Tucker 48

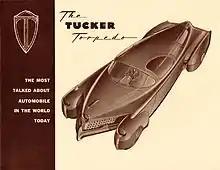
Tucker Torpedo brochure, c. 1947. This concept drawing includes a centrally positioned steering wheel, doors that wrap up into the roof, and front fenders that turn when the car is cornering. These features did not reach production.

Before the war's end, Preston Tucker began working on plans for his new automobile. In the summer of 1944, he hired noted car designer George S. Lawson to style his new automobile. Lawson worked on the project for over a year and a half before his design debuted publicly, beginning about February 1946 and found as late as a year later in March 1947. Lawson was named the Tucker Corporation's "chief stylist" in February 1946, immediately upon the company's formation.